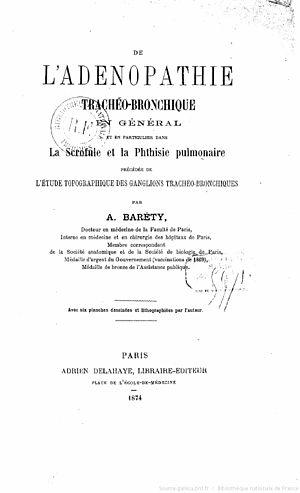
Titre
Alexandre Baréty, né le 22 mai 1844 à Puget-Théniers et mort le 28 février 1918 à Nice, est un médecin, historien et homme politique français.